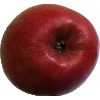
Label: Apple Crimson Snow 1